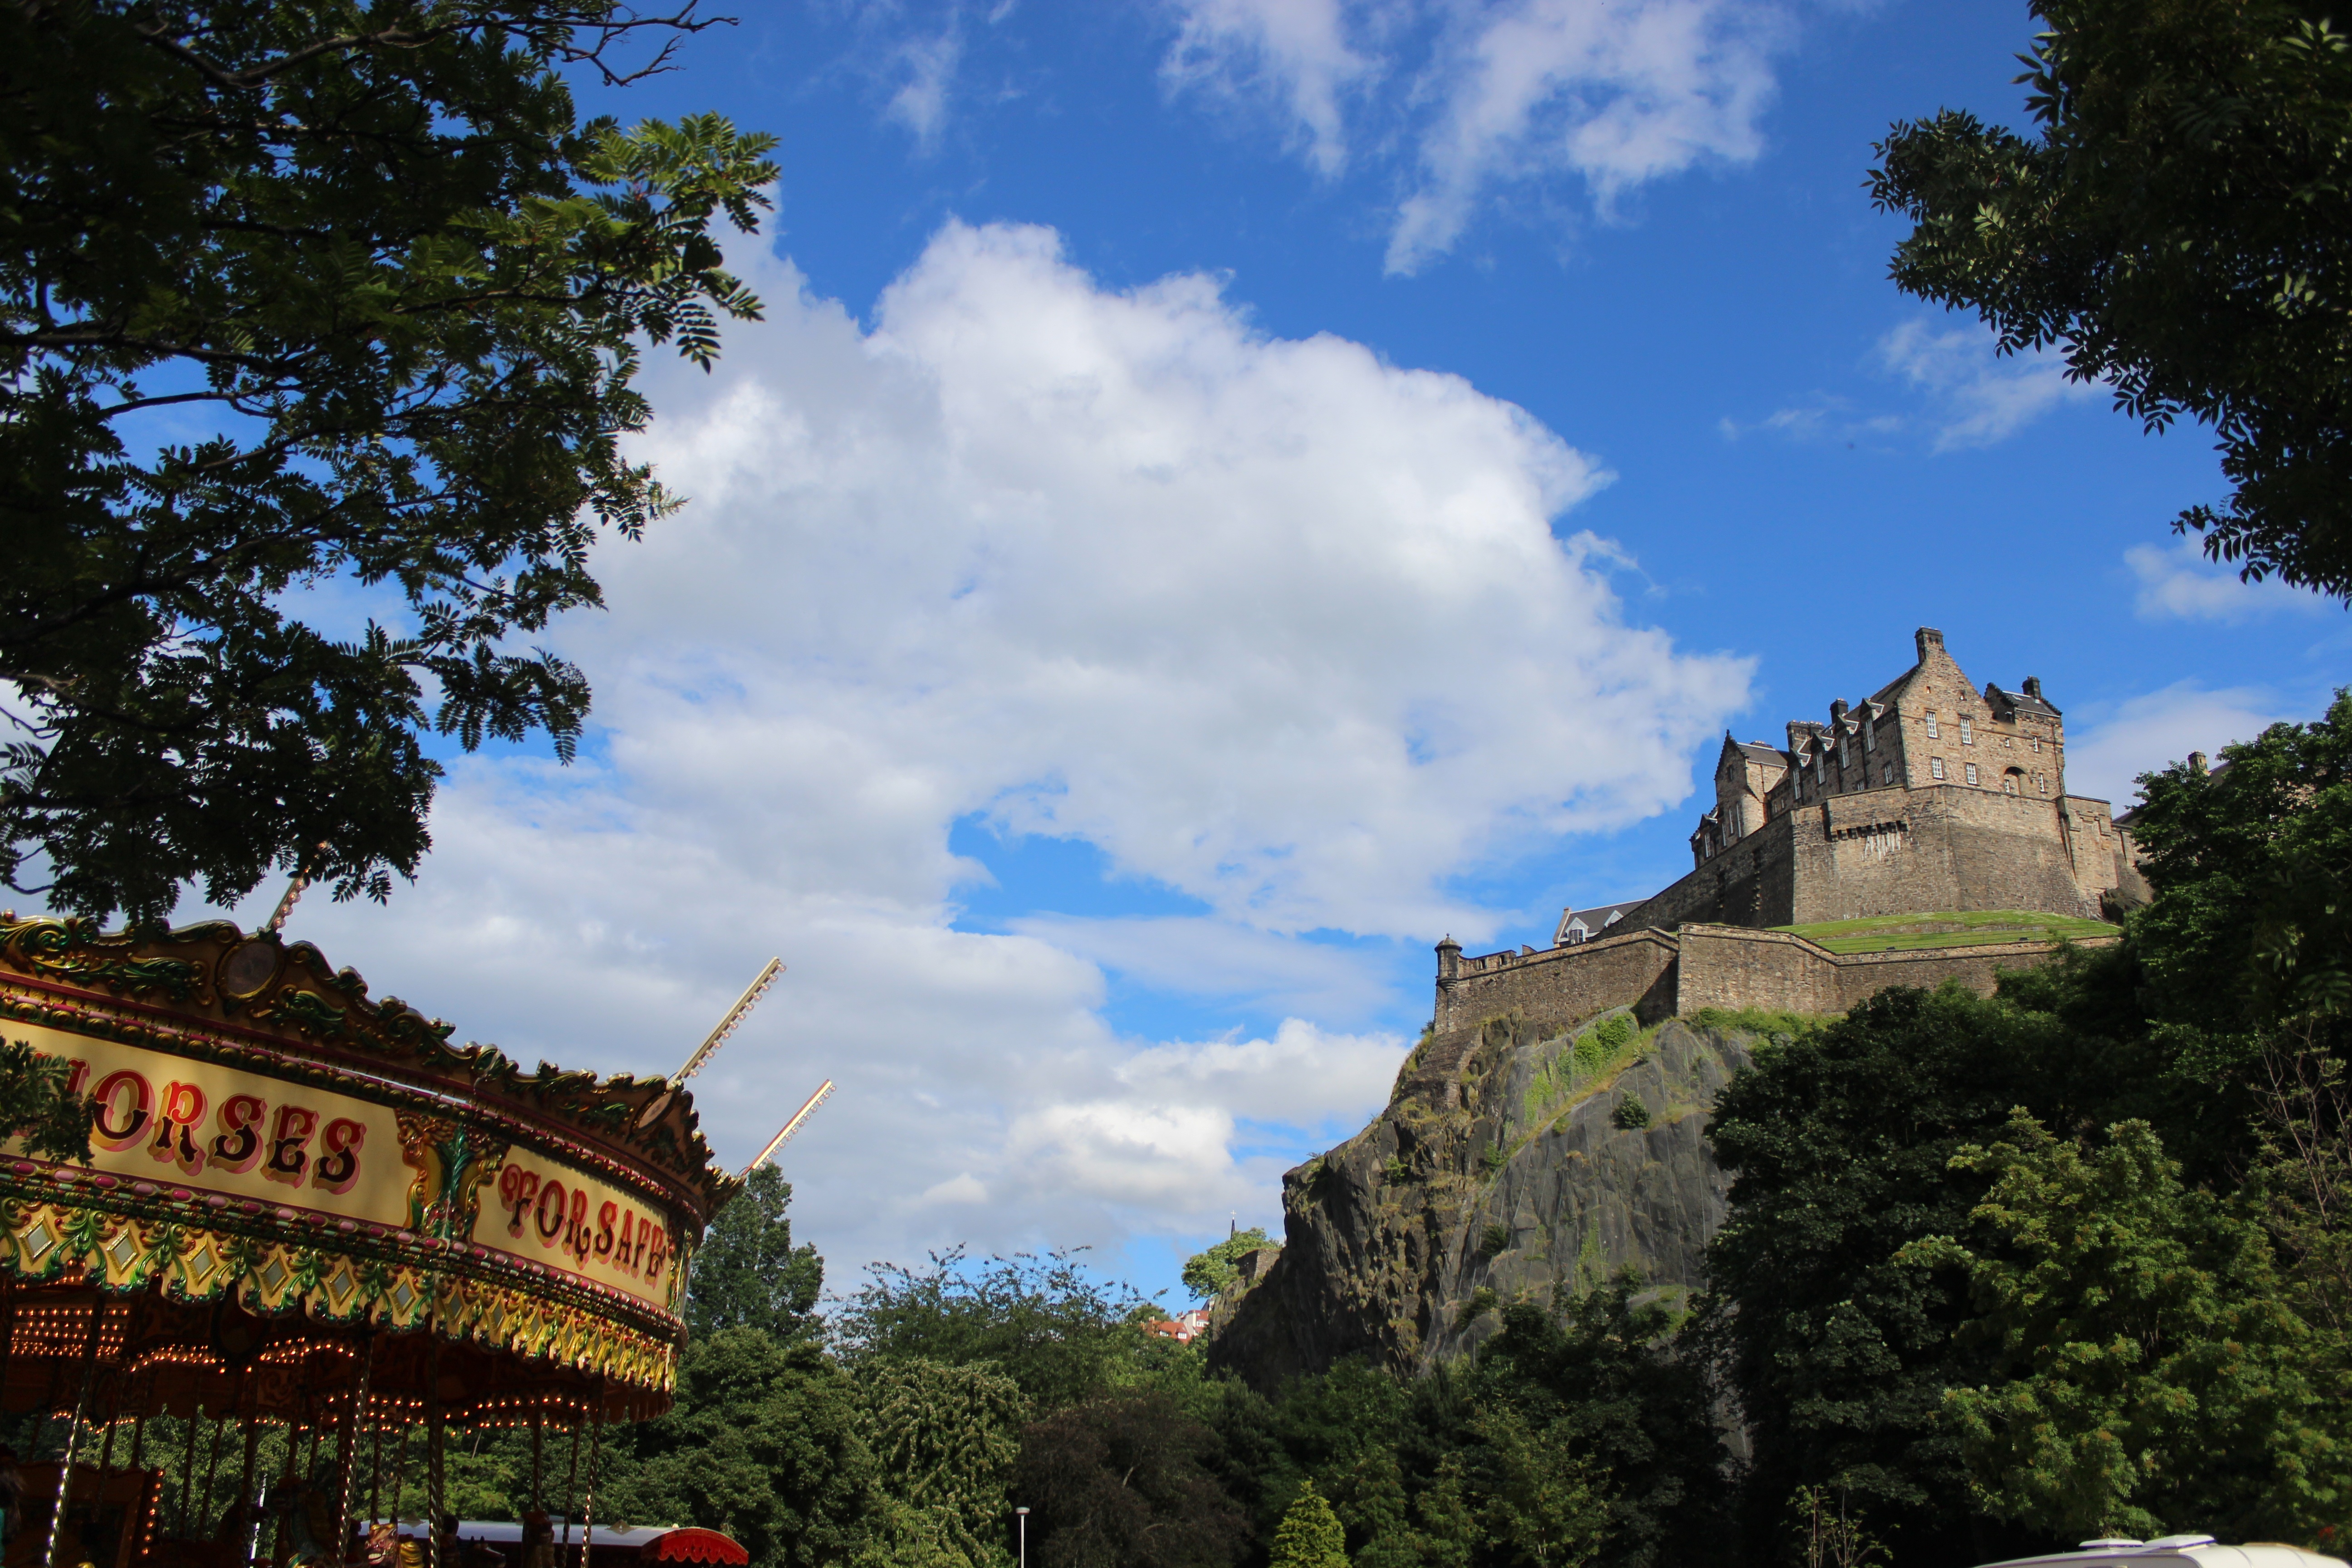
town, building, chateau, castle, landmark, tourism, place of worship, monastery, historic site